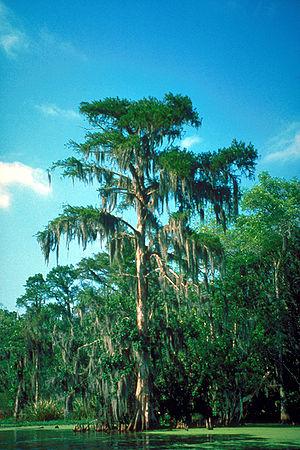
Le bassin d'Atchafalaya est une vaste zone humide constituée de marécages située dans le Sud de la Louisiane aux États-Unis.